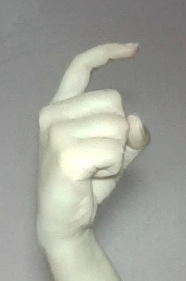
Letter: ra